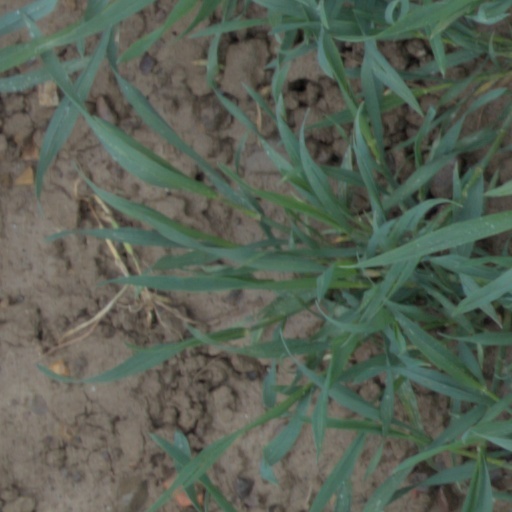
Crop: wheat